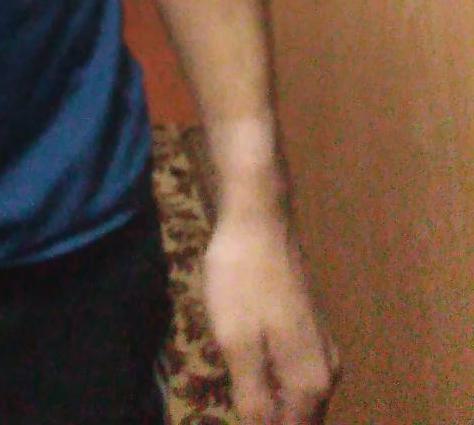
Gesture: no_gesture